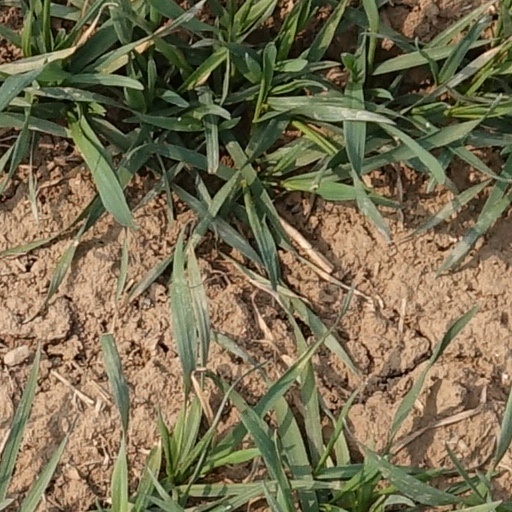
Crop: wheat